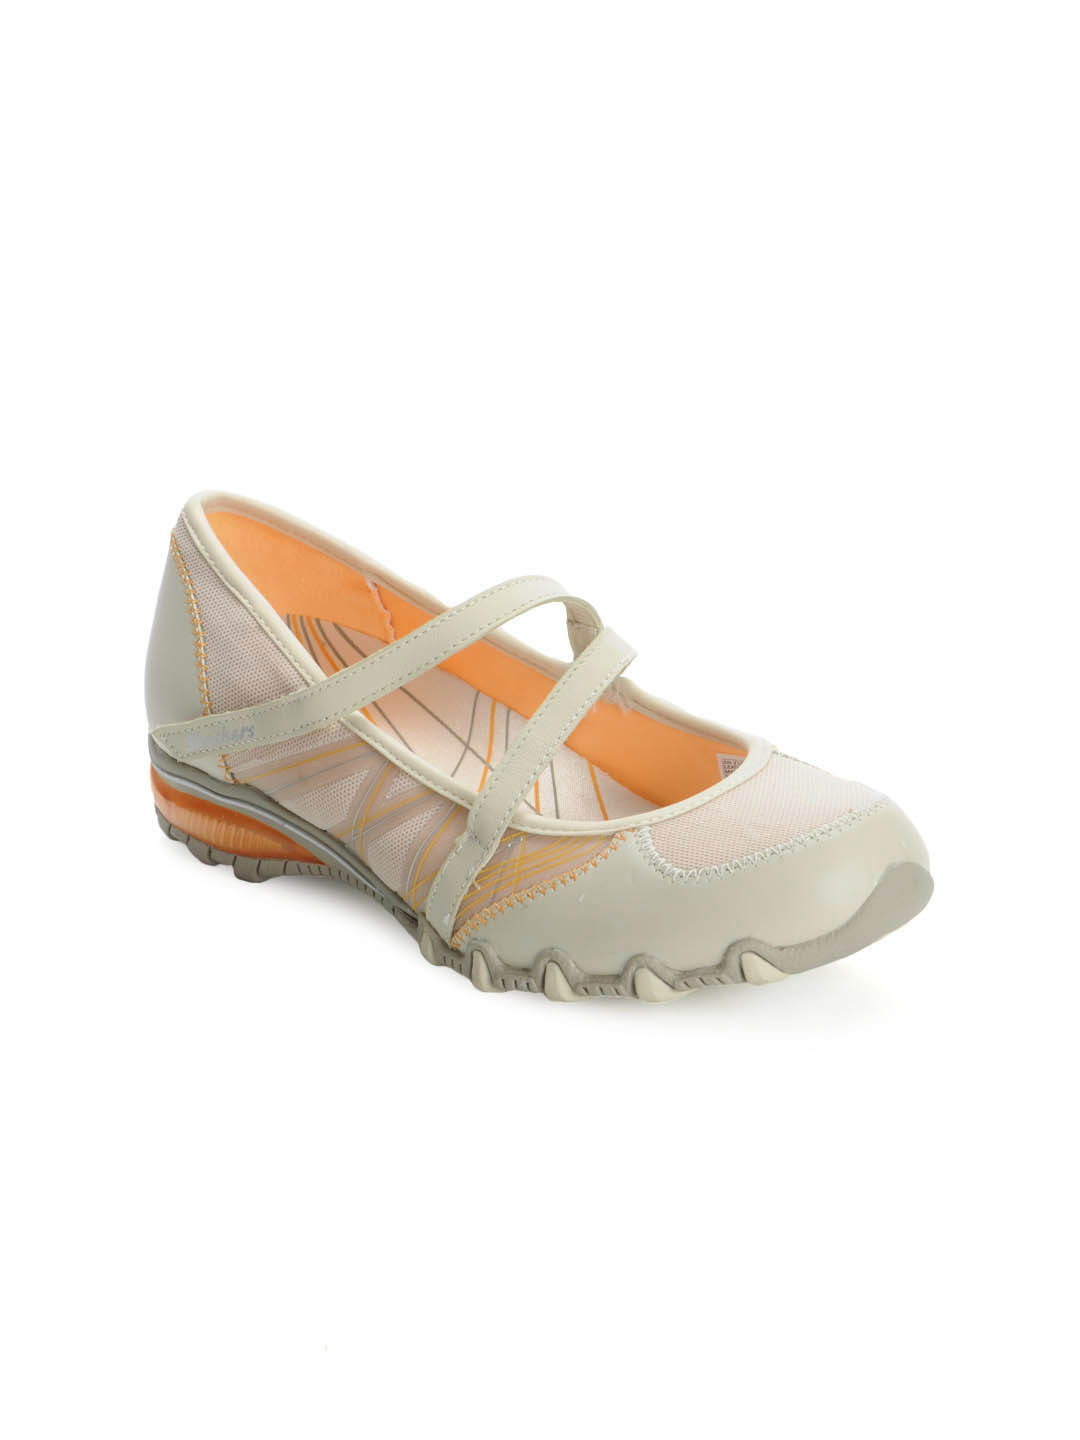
Skechers Women Beige Casual Shoes
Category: Footwear / Shoes / Casual Shoes
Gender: Women
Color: Beige
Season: Spring 2013
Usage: Casual